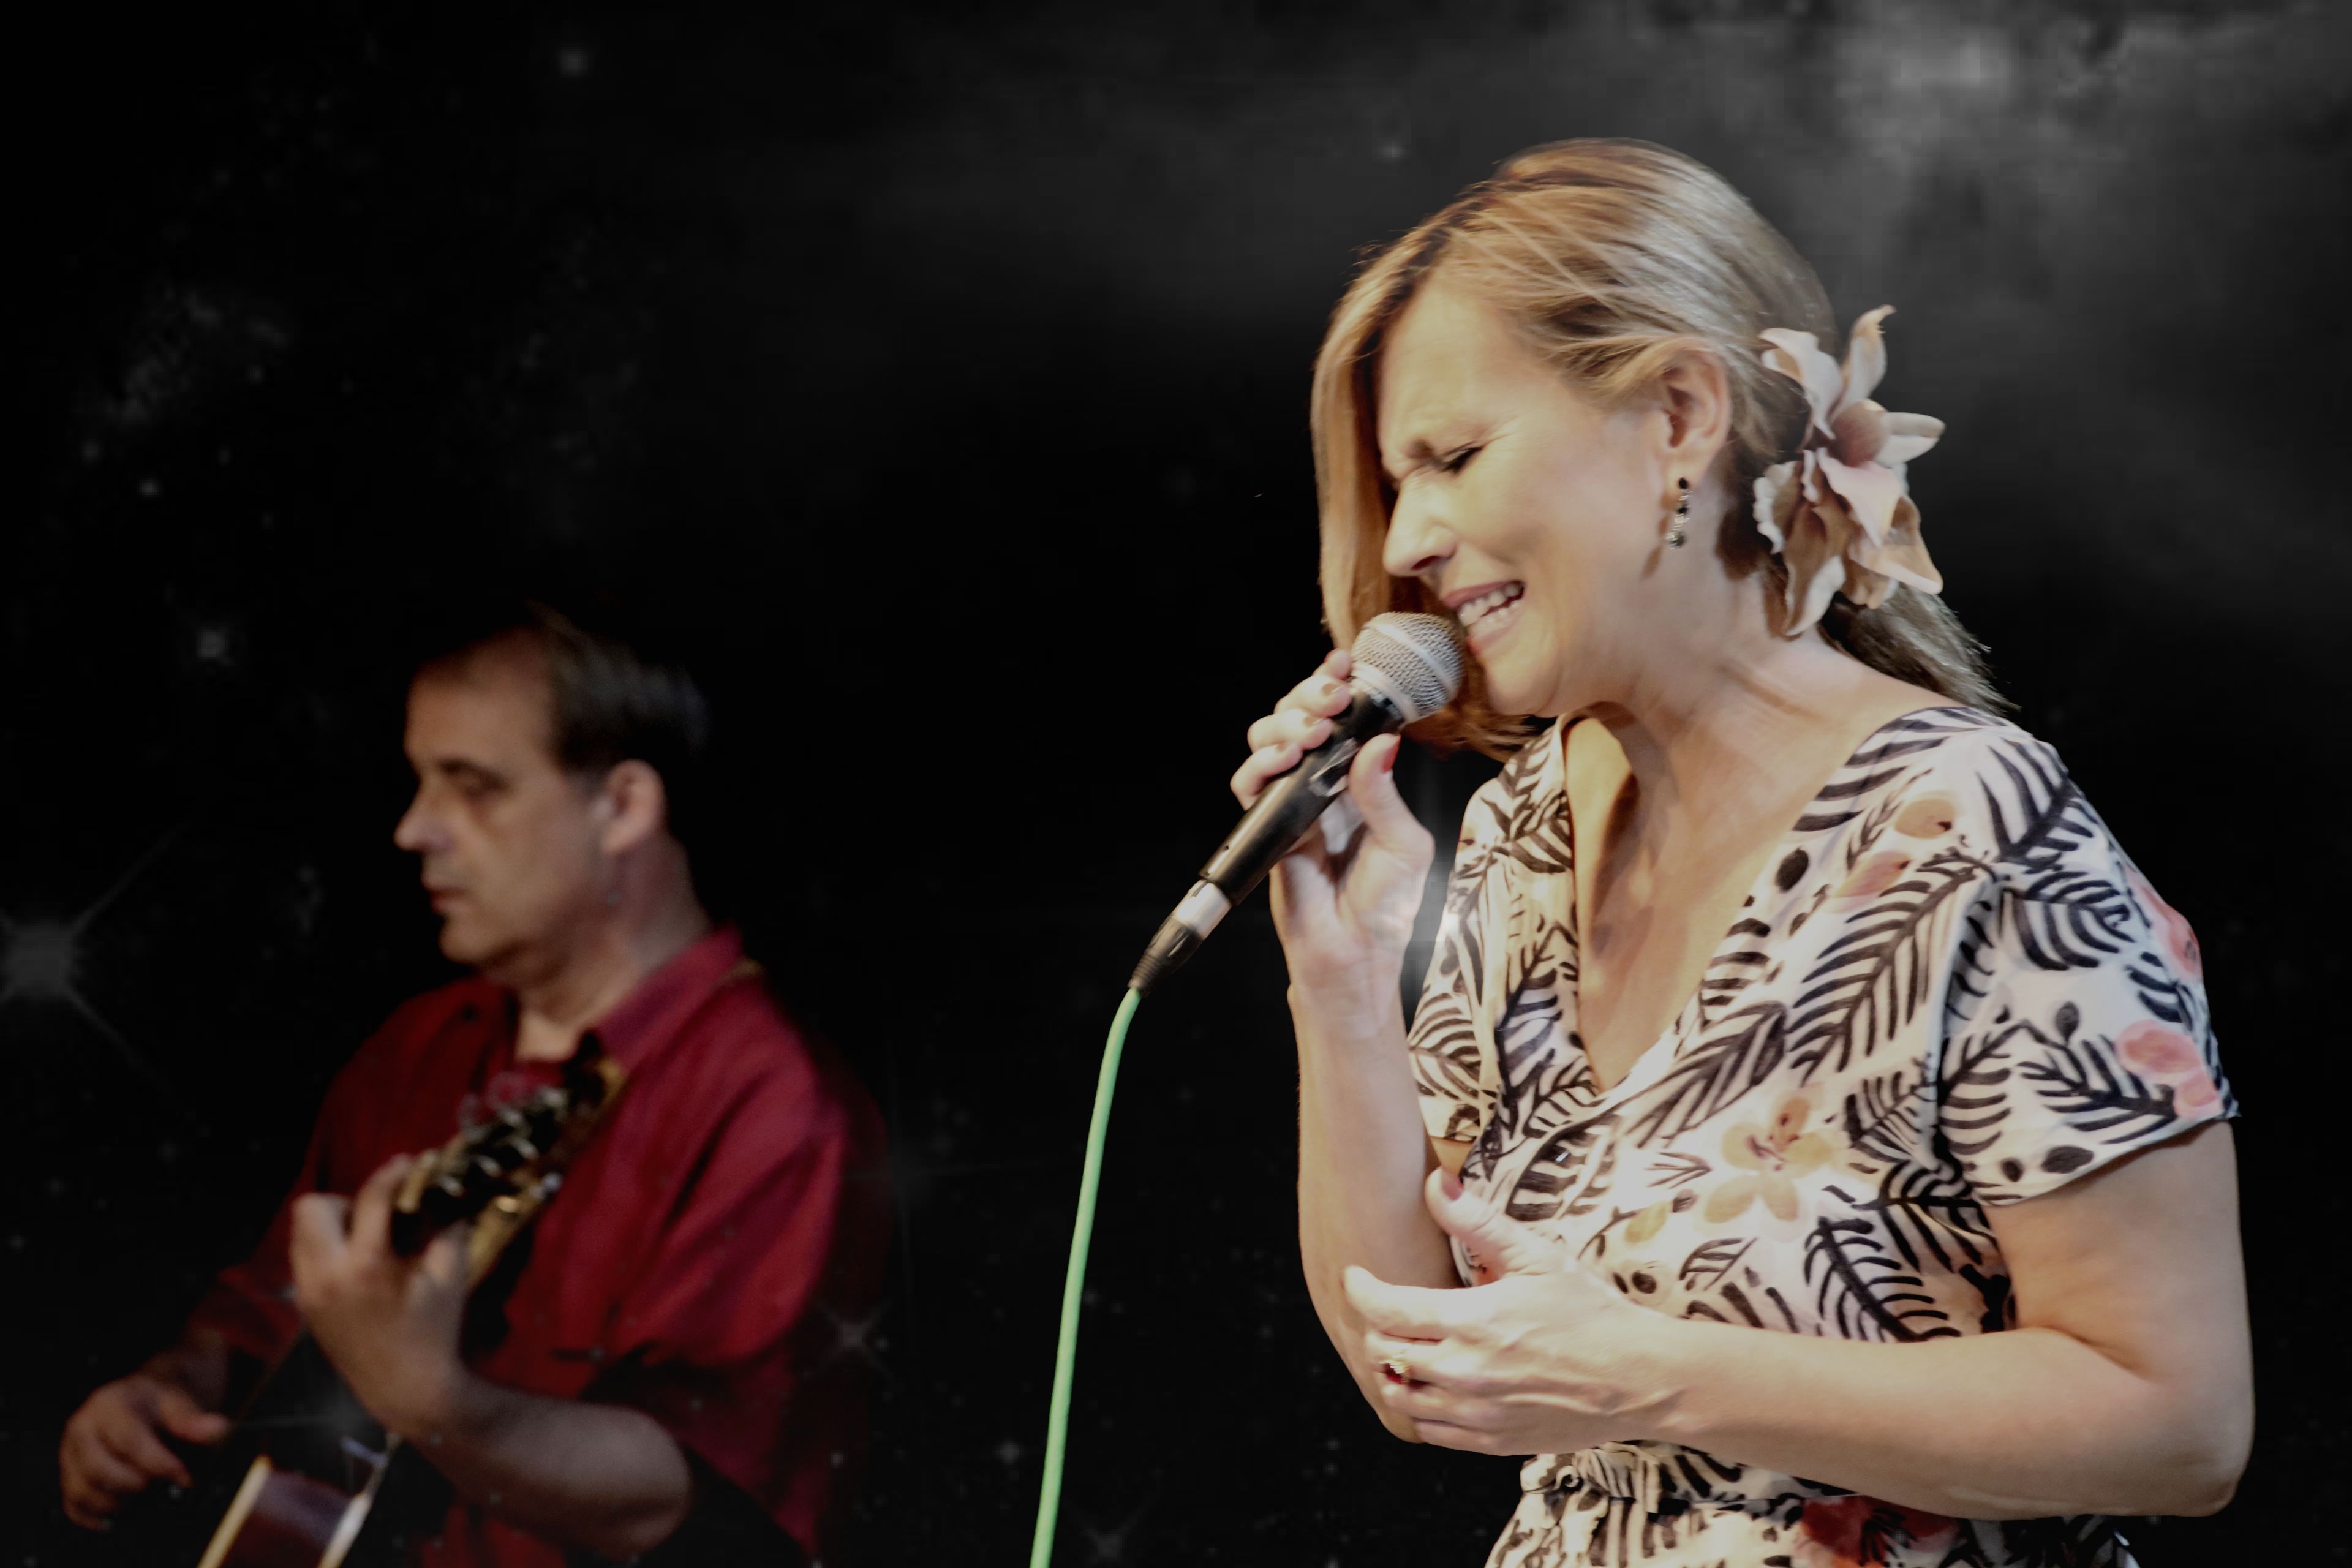
music, guitar, concert, singer, audience, microphone, artist, musician, performance art, stage, performance, singing, guitarist, song, entertainment, performing arts, singer songwriter, musical theatre